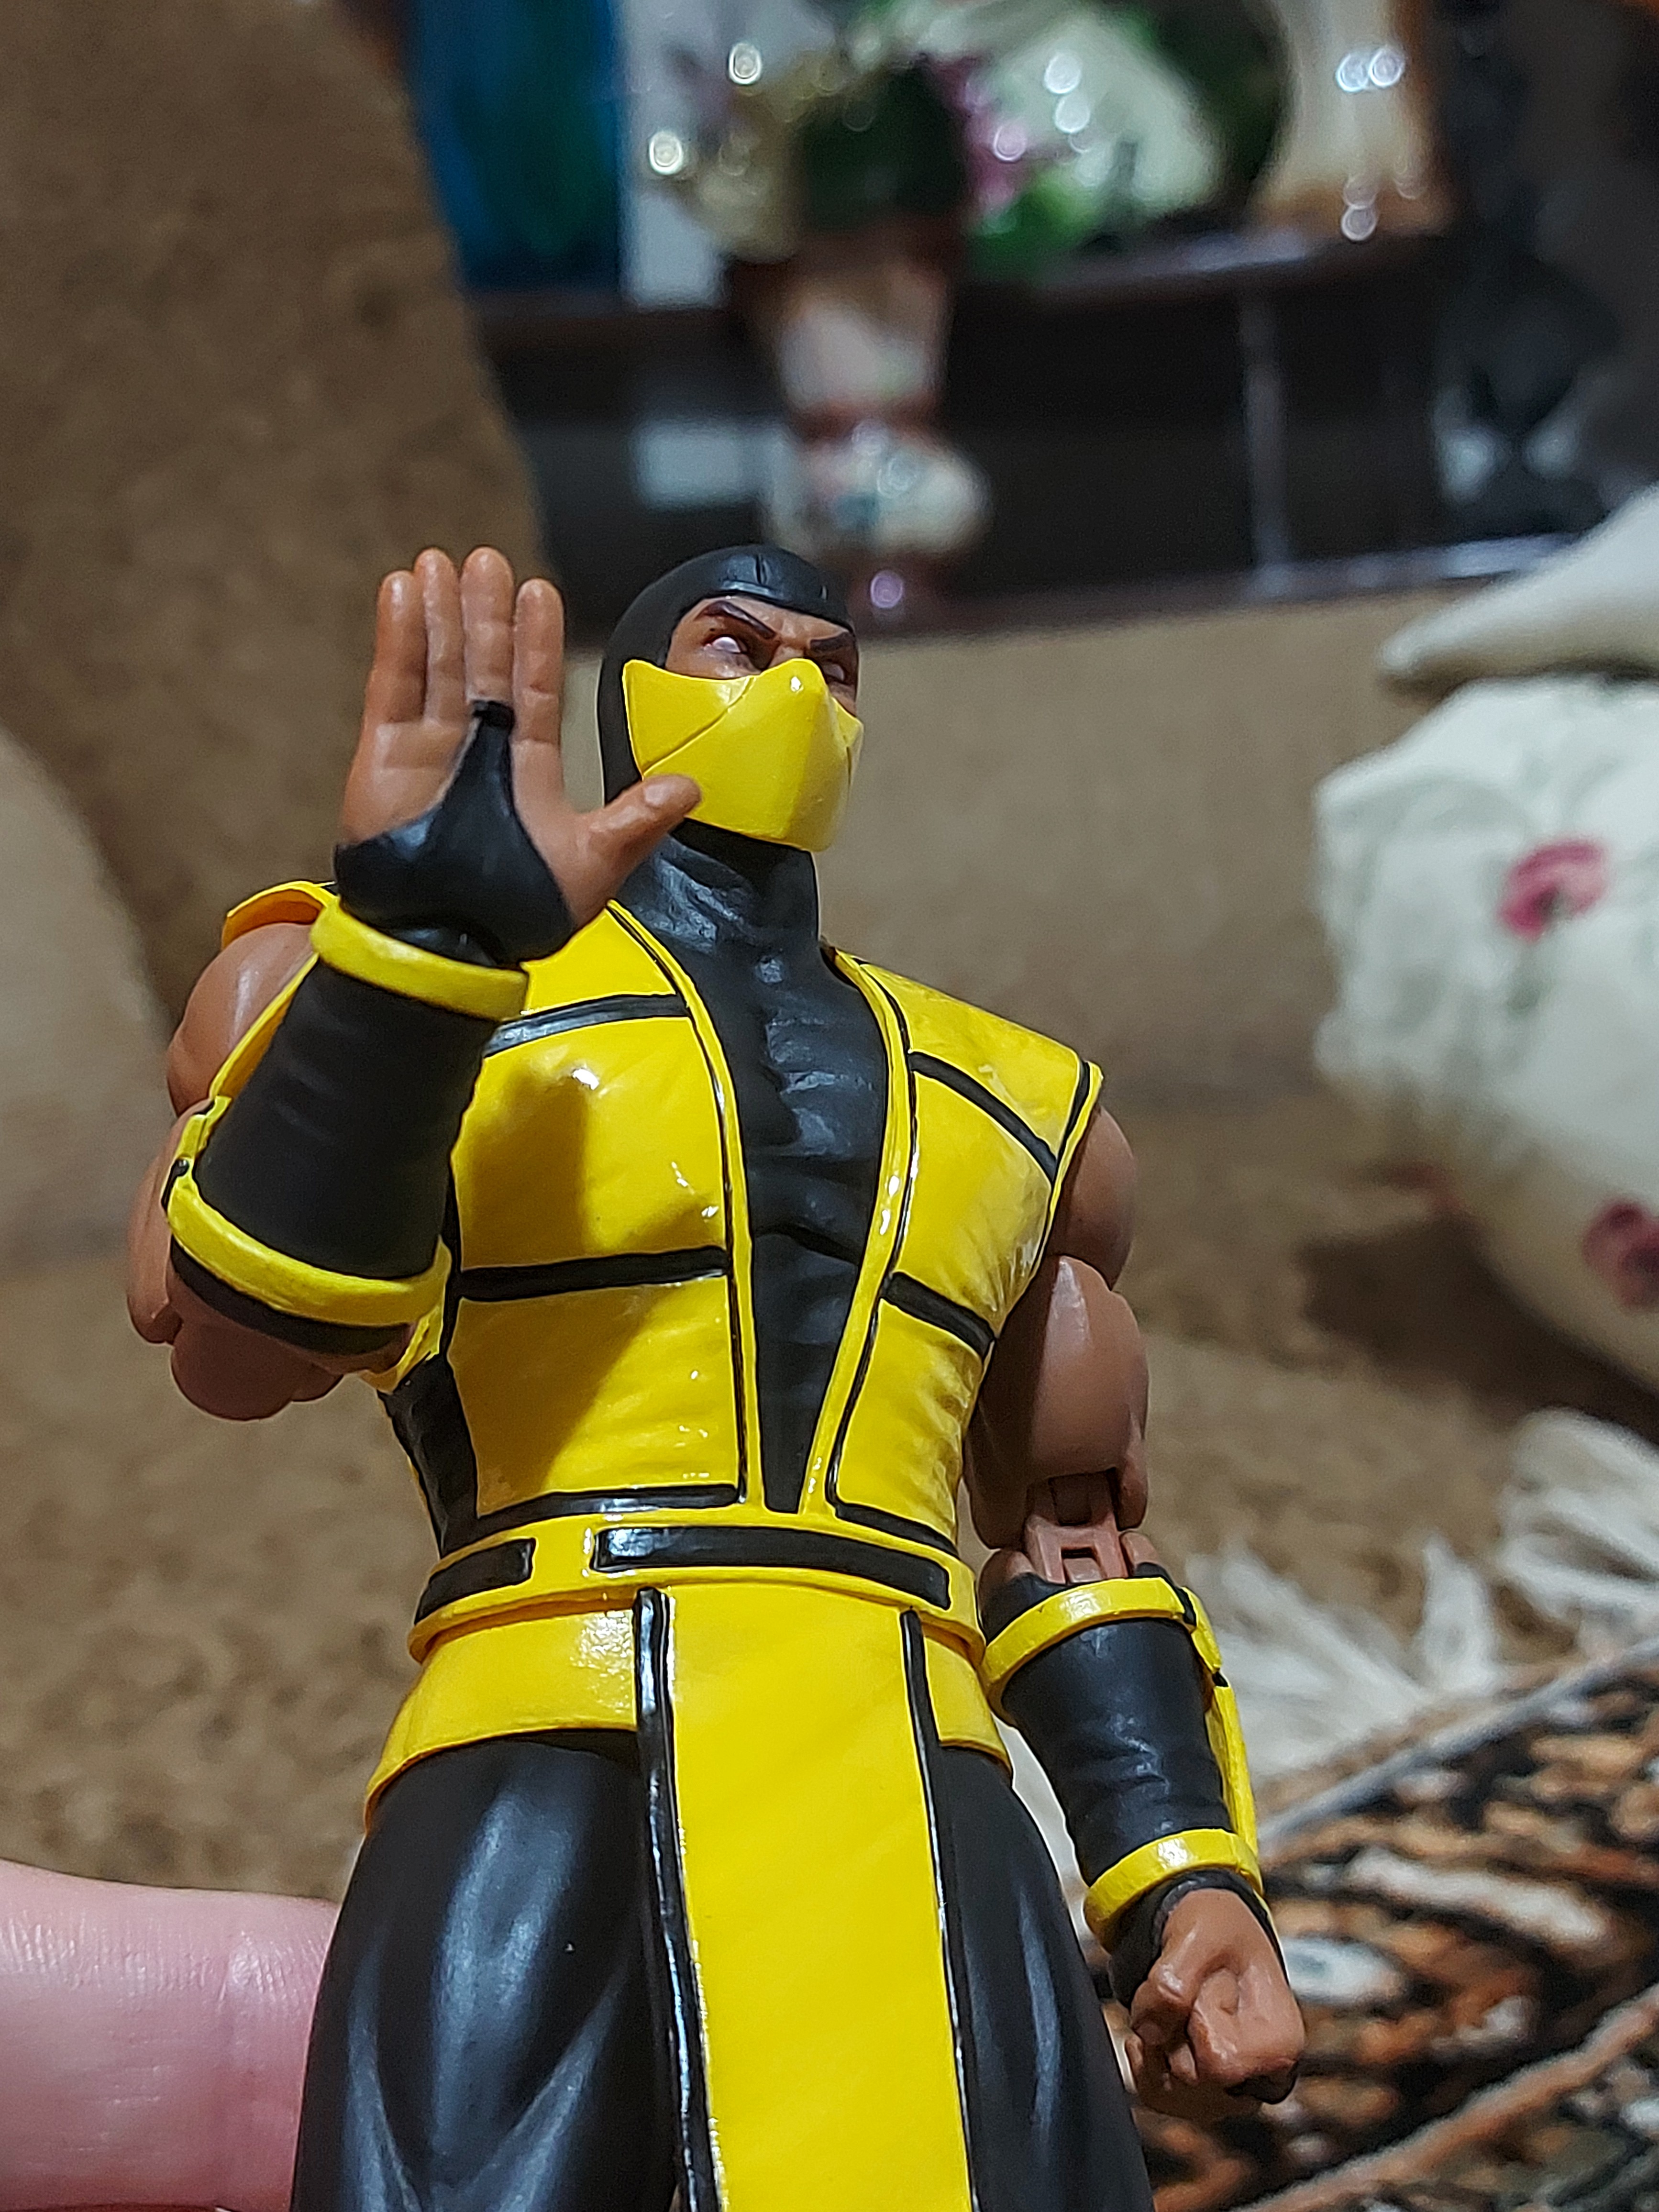
scorpion, storm, collectibles, gesture, yellow, personal protective equipment, armour, recreation, uniform, fictional character, competition event, human leg, fun, team, knight, costume, toy